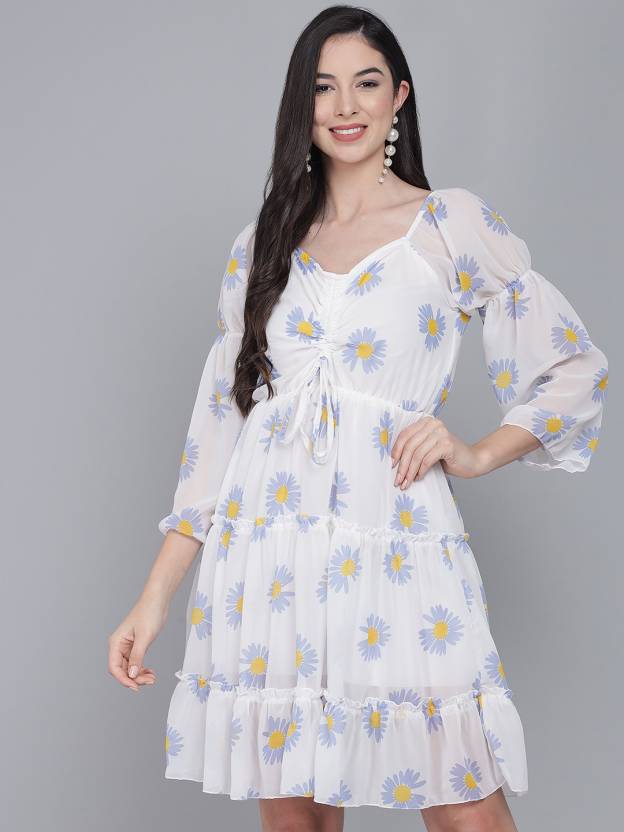
Product: Women Fit and Flare White, Blue Dress
Price: ₹399
Colors: White and  Blue